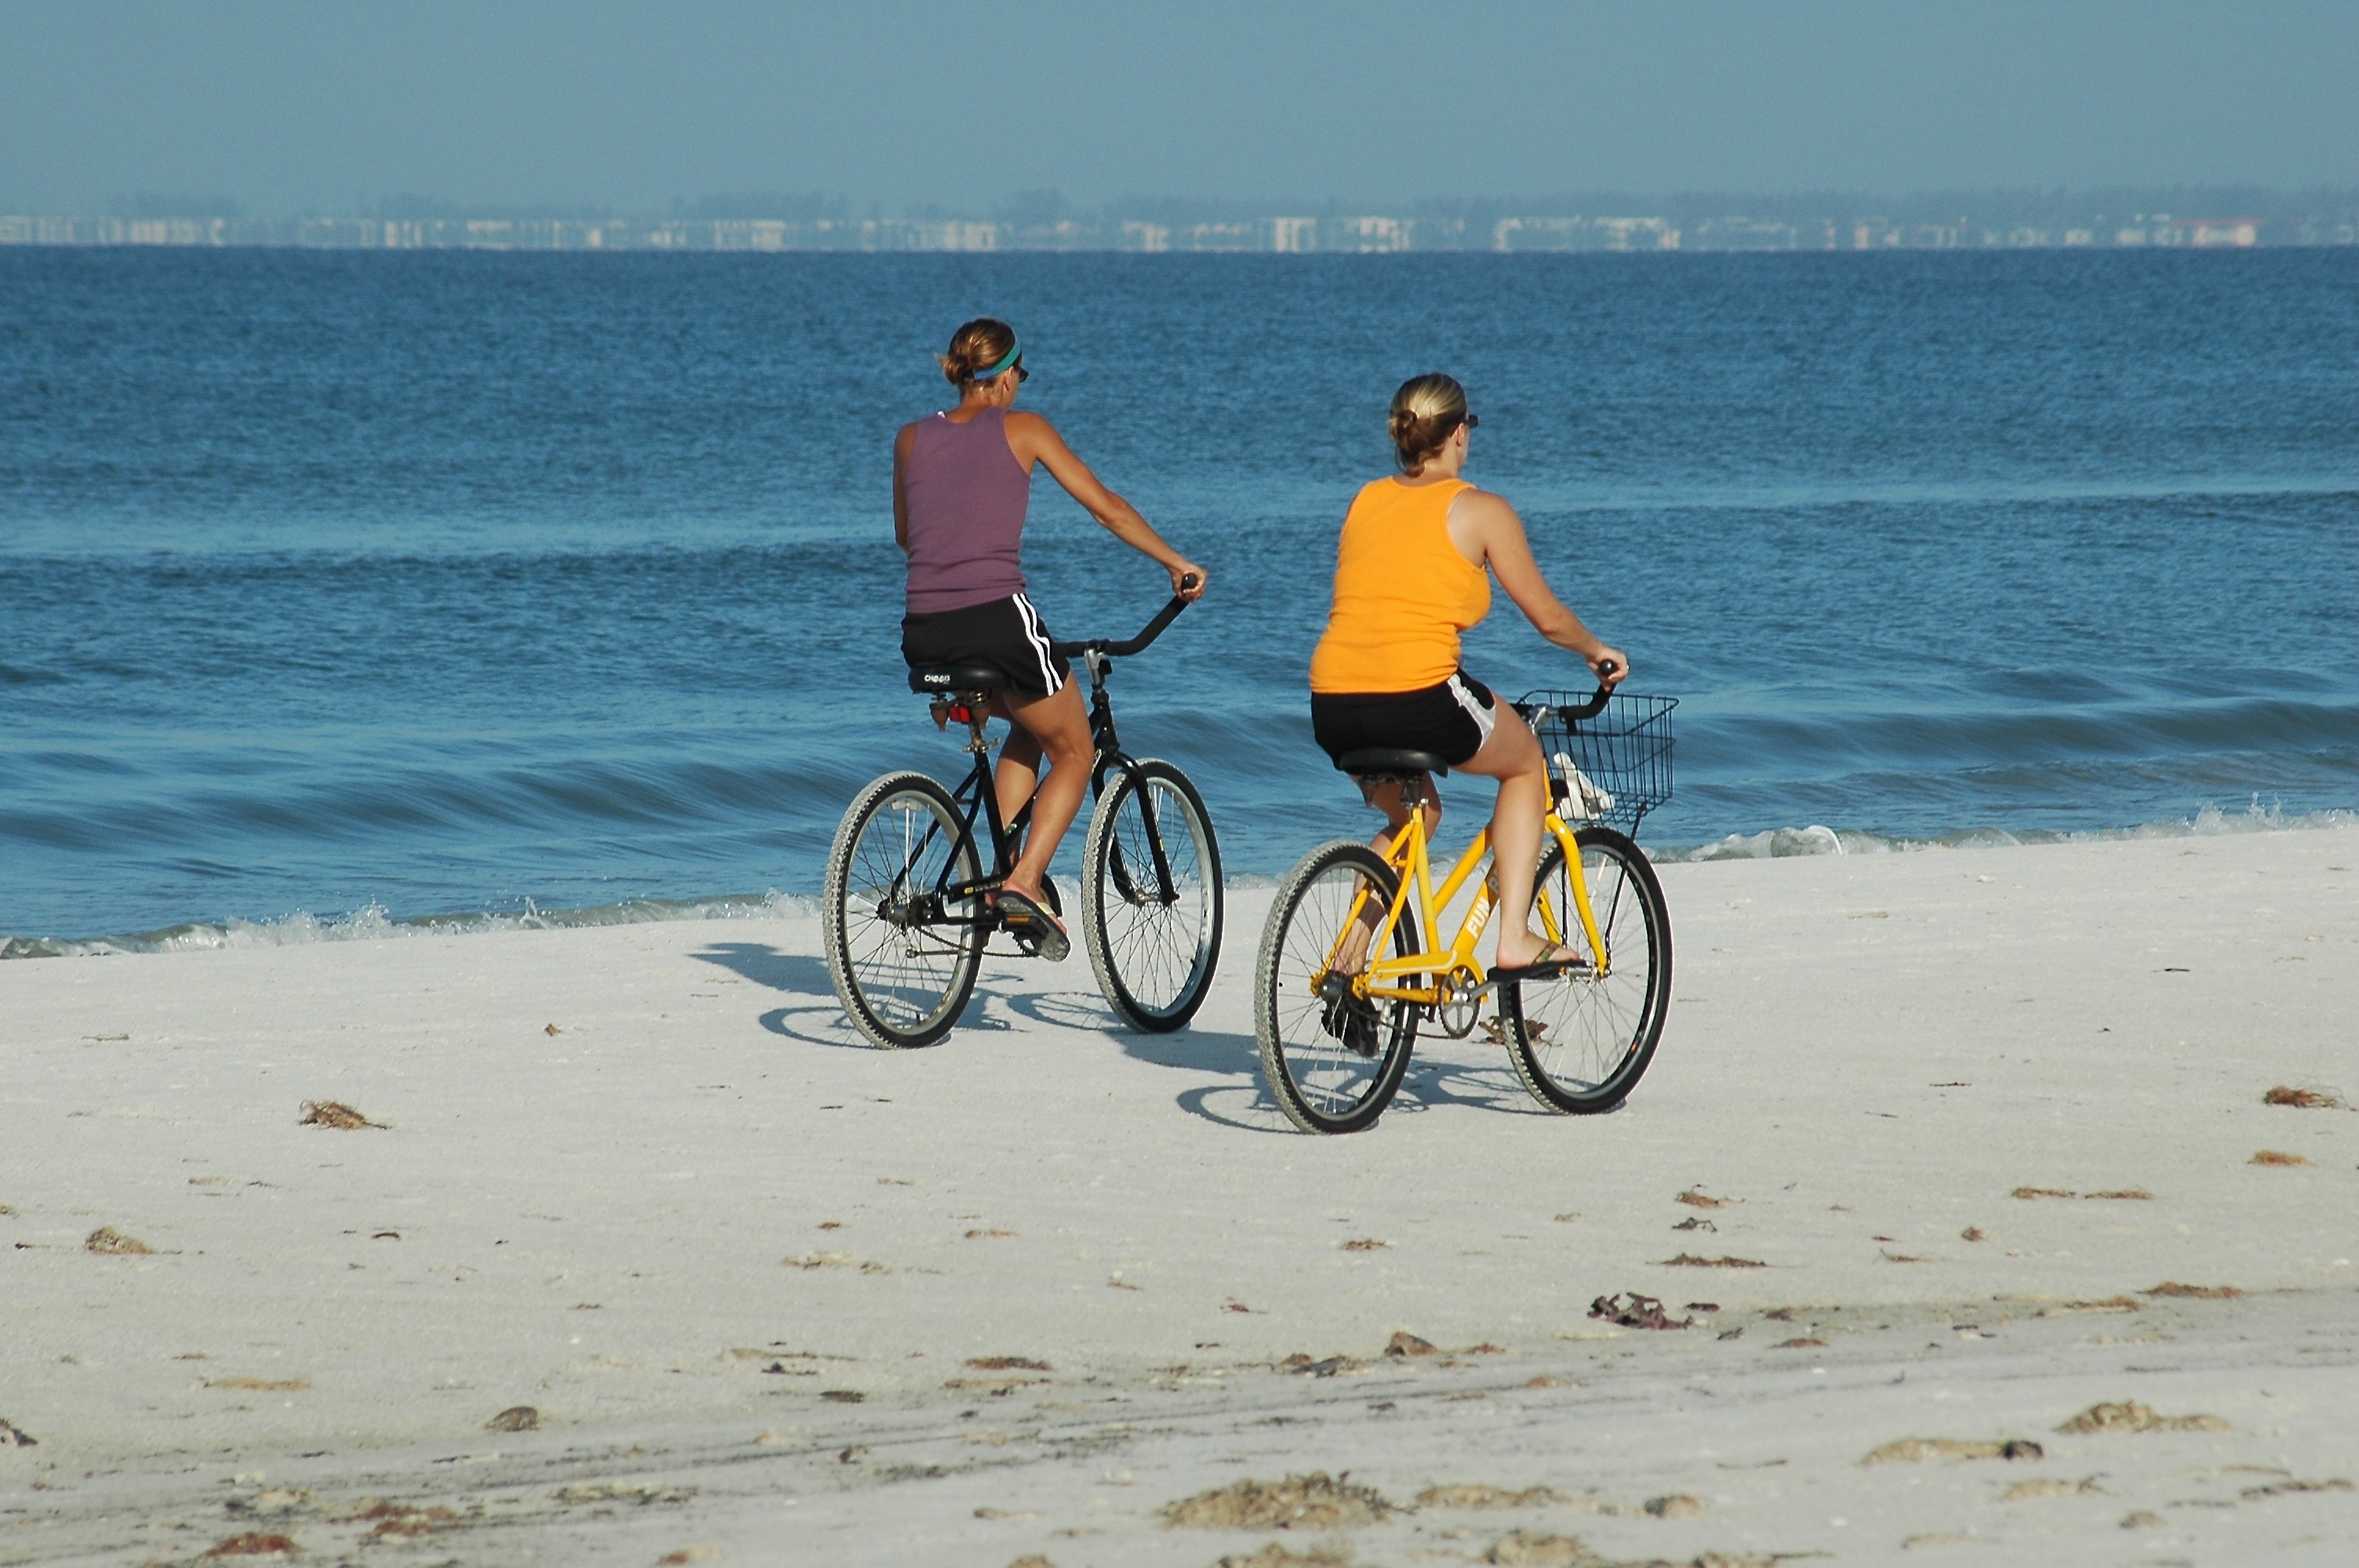
beach, sea, coast, nature, outdoor, sand, ocean, person, people, girl, sport, shore, bicycle, summer, vacation, female, cyclist, vehicle, action, ride, exercise, lifestyle, leisure, healthy, fitness, body of water, activity, riding, cycling, fun, happy, biking, bikes, active, biker, adult, endurance sports